The 8-Bit Guy

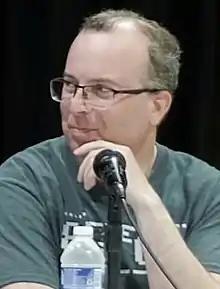
Murray at the 2021 Vintage Computer Festival Midwest

David Murray (born 1975), commonly known as The 8-Bit Guy, is an American retrocomputing enthusiast and video game developer who runs a YouTube channel under the same name.